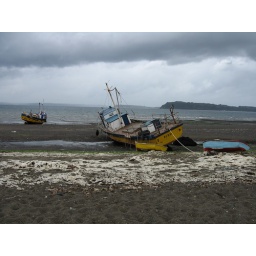
beached boats from the massive changes in ocean water levels...ie tides